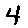
Label: 4